Larry Elder

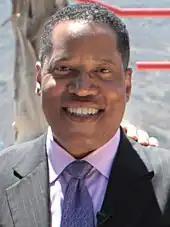
Elder in 2013

Jean Guerrero, in a 2020 interview on NPR, said that Elder had told her that he had invited Stephen Miller on his radio show as a guest a total of 69 times, having been impressed with Miller after he had first called in to the show as a high school student. Miller, who cites Elder as an influence, later became a Trump administration official and the architect of Trump's immigration policies.